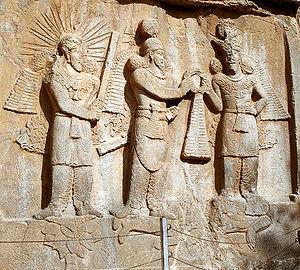
Taq-e Bostan est un site sassanide des IVᵉ et VIᵉ siècles, comprenant deux grottes sculptées et un bas-relief, à côté d'une source. Il est situé au pied d'une montagne de la chaîne du Zagros à la sortie de Kermanshah.
Yazata est un mot avestique pour décrire un concept du zoroastrisme. Le mot possède un large éventail de significations mais prend généralement le sens de divinité. Le terme signifie littéralement « digne d'adoration » ou « digne de vénération ». Compte tenu de l'évolution du concept de divinité dans le monde iranien, le terme Yazata peut faire remonter aux premiers textes du livre sacré Avesta qui sont attribués au prophète Zoroastre, fondateur du zoroastrisme.